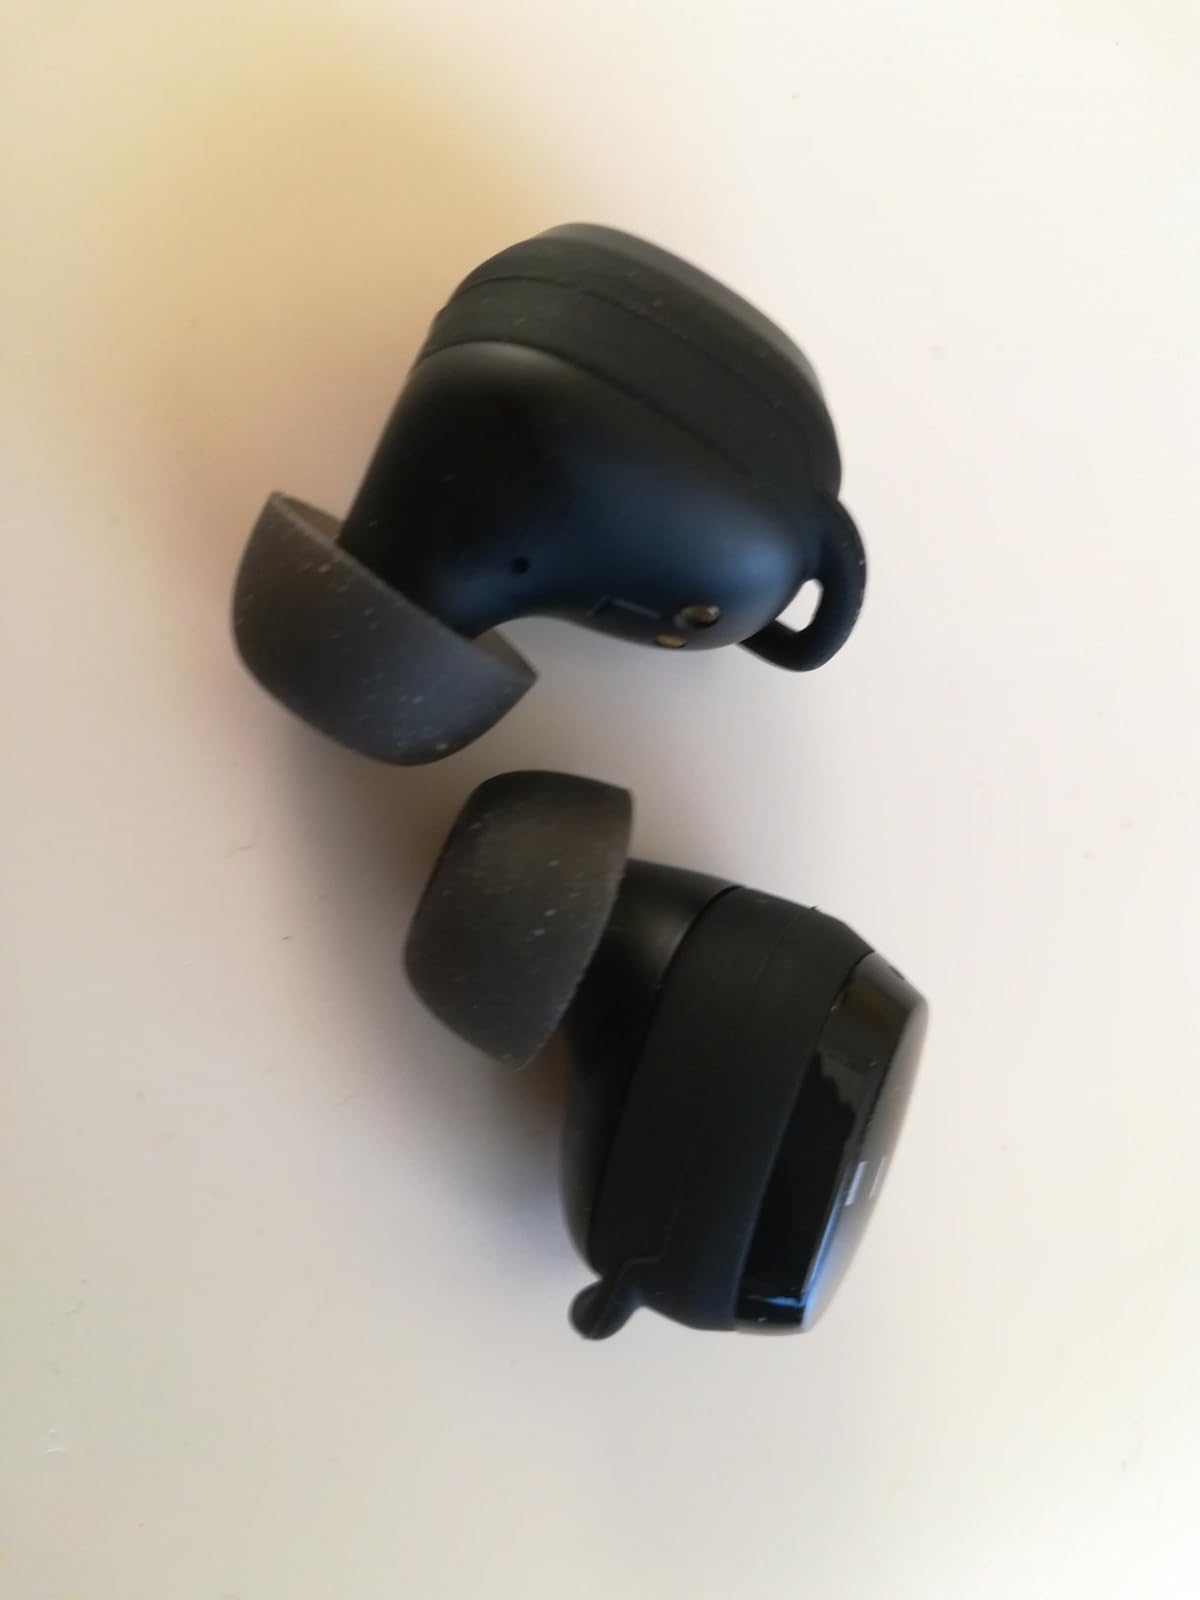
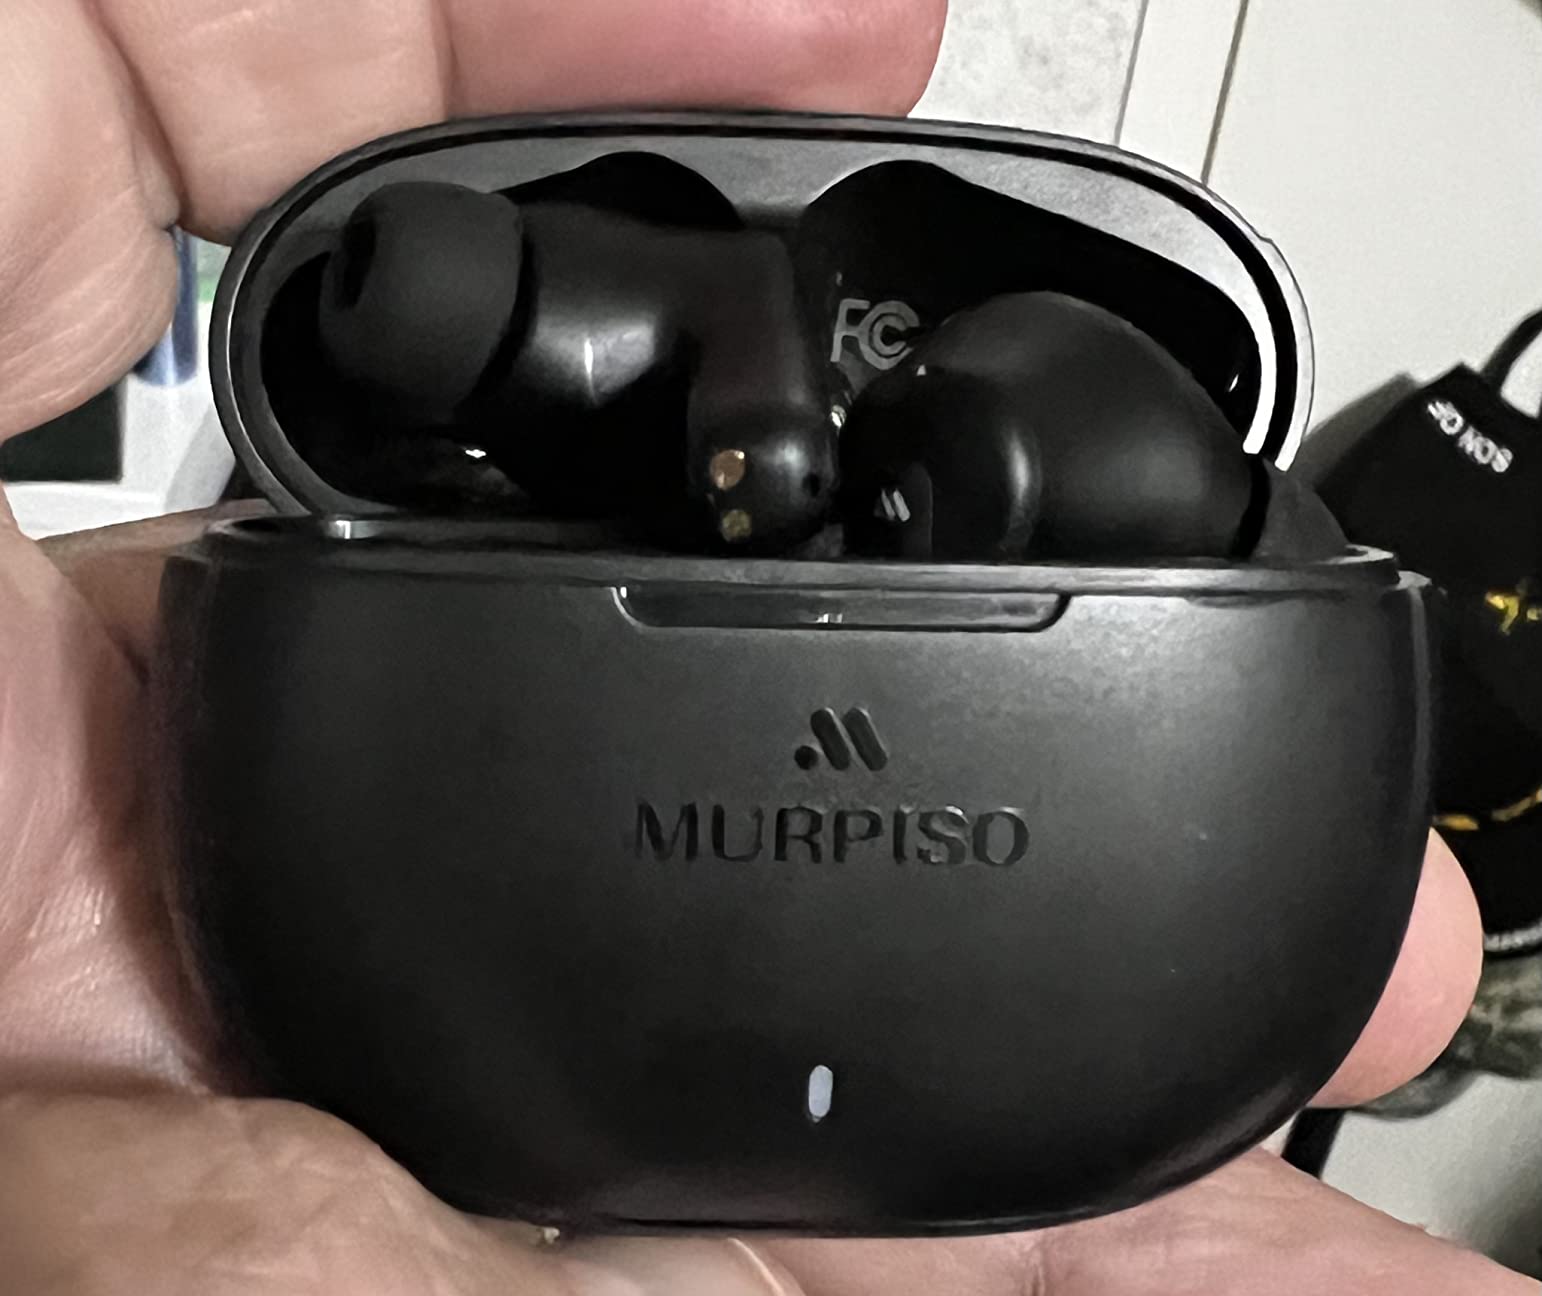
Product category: earbuds
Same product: no